Galley slave

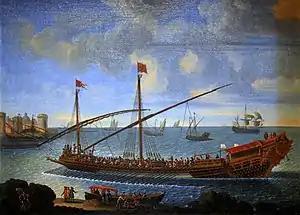
A "réale" galley belonging to the Mediterranean fleet of Louis XIV, the largest galley force of the late 17th century; oil on canvas, c. 1694

King Louis XIV of France, who wanted a bigger fleet, ordered that the courts should sentence men to the galleys as often as possible, even in times of peace; he even sought to transform the death penalty to sentencing to the galleys for life (and unofficially did so—a letter exists to all French judges, that they should, if possible, sentence men to life in the galleys instead of death).